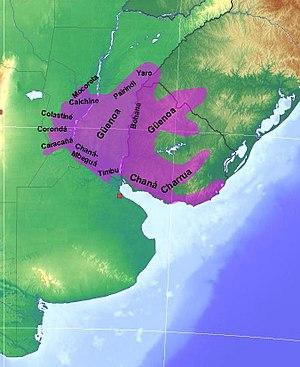
La province de Santa Fe est une province du Centre-Est de l'Argentine. Sa capitale est la ville de Santa Fe.
Les langues charruanes sont une famille de langues amérindiennes d'Amérique du Sud, parlées en Uruguay et dans les régions proches d'Argentine.
La province d'Entre Ríos est une province de l'Argentine située au nord de la province de Buenos Aires, au sud de la province de Corrientes, à l'est de la province de Santa Fe et à l'ouest de l'Uruguay.